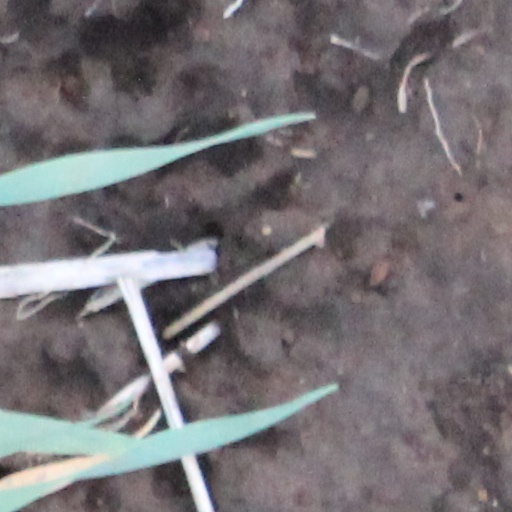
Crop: wheat